Japonisme

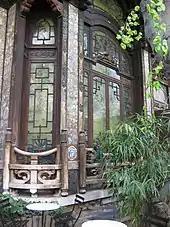
Window of La Pagode (Paris), built in 1896

From the 1860s, "ukiyo-e," Japanese woodblock prints, became a source of inspiration for many Western artists. These prints were created for the commercial market in Japan. Although a percentage of prints were brought to the West through Dutch trade merchants, it was not until the 1860s that ukiyo-e prints gained popularity in Europe. Western artists were intrigued by the original use of color and composition. Ukiyo-e prints featured dramatic foreshortening and asymmetrical compositions.